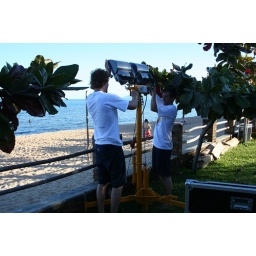
Preparing for the beach ball event in Kande